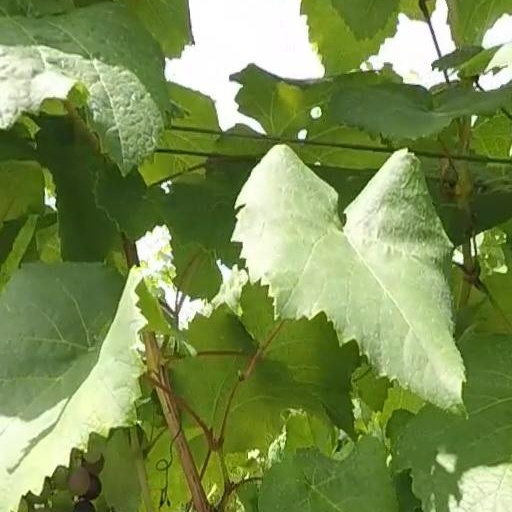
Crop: grape